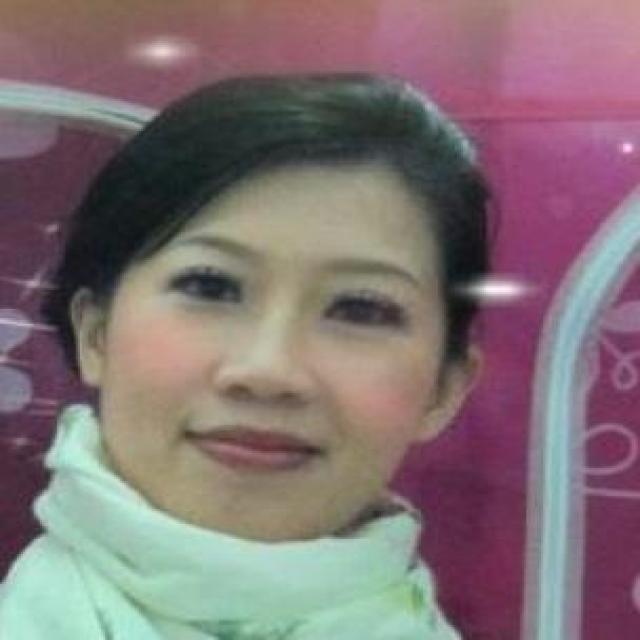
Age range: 21-44